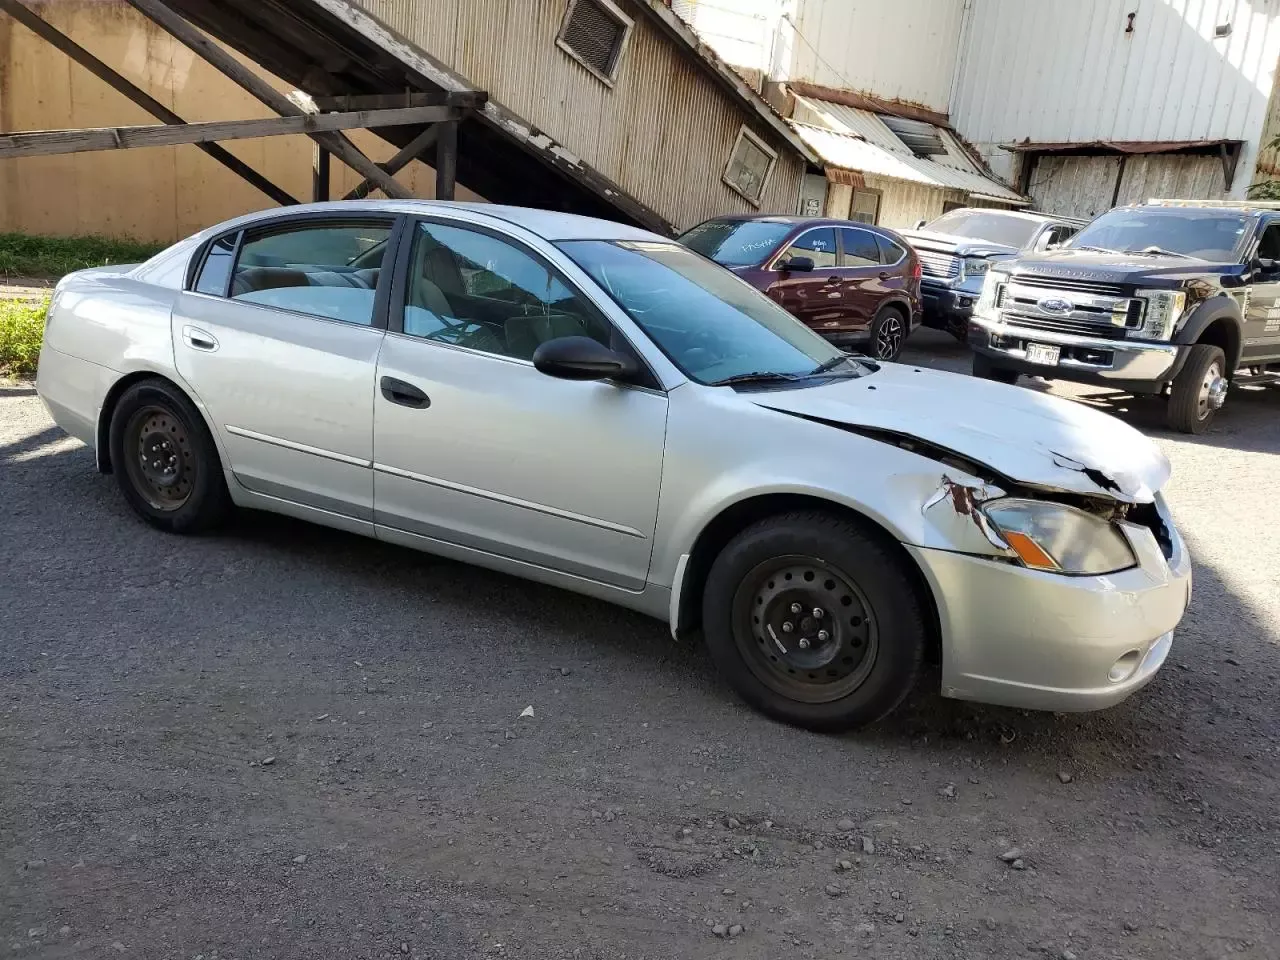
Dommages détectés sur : capot, aile avant droite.
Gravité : majeur